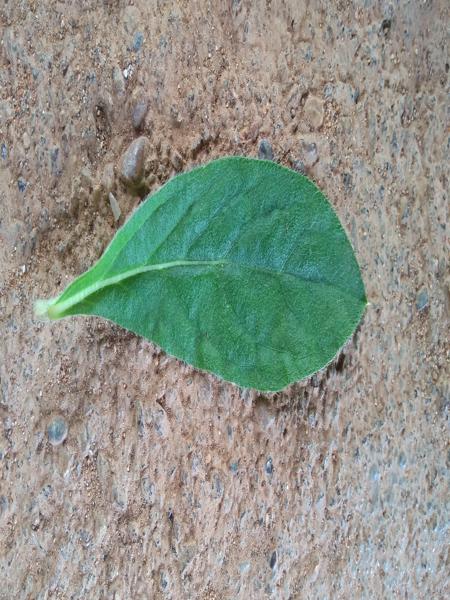
Plant: Globe Amarnath